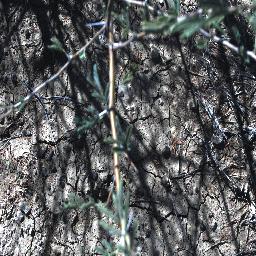
Label: prickly_acacia